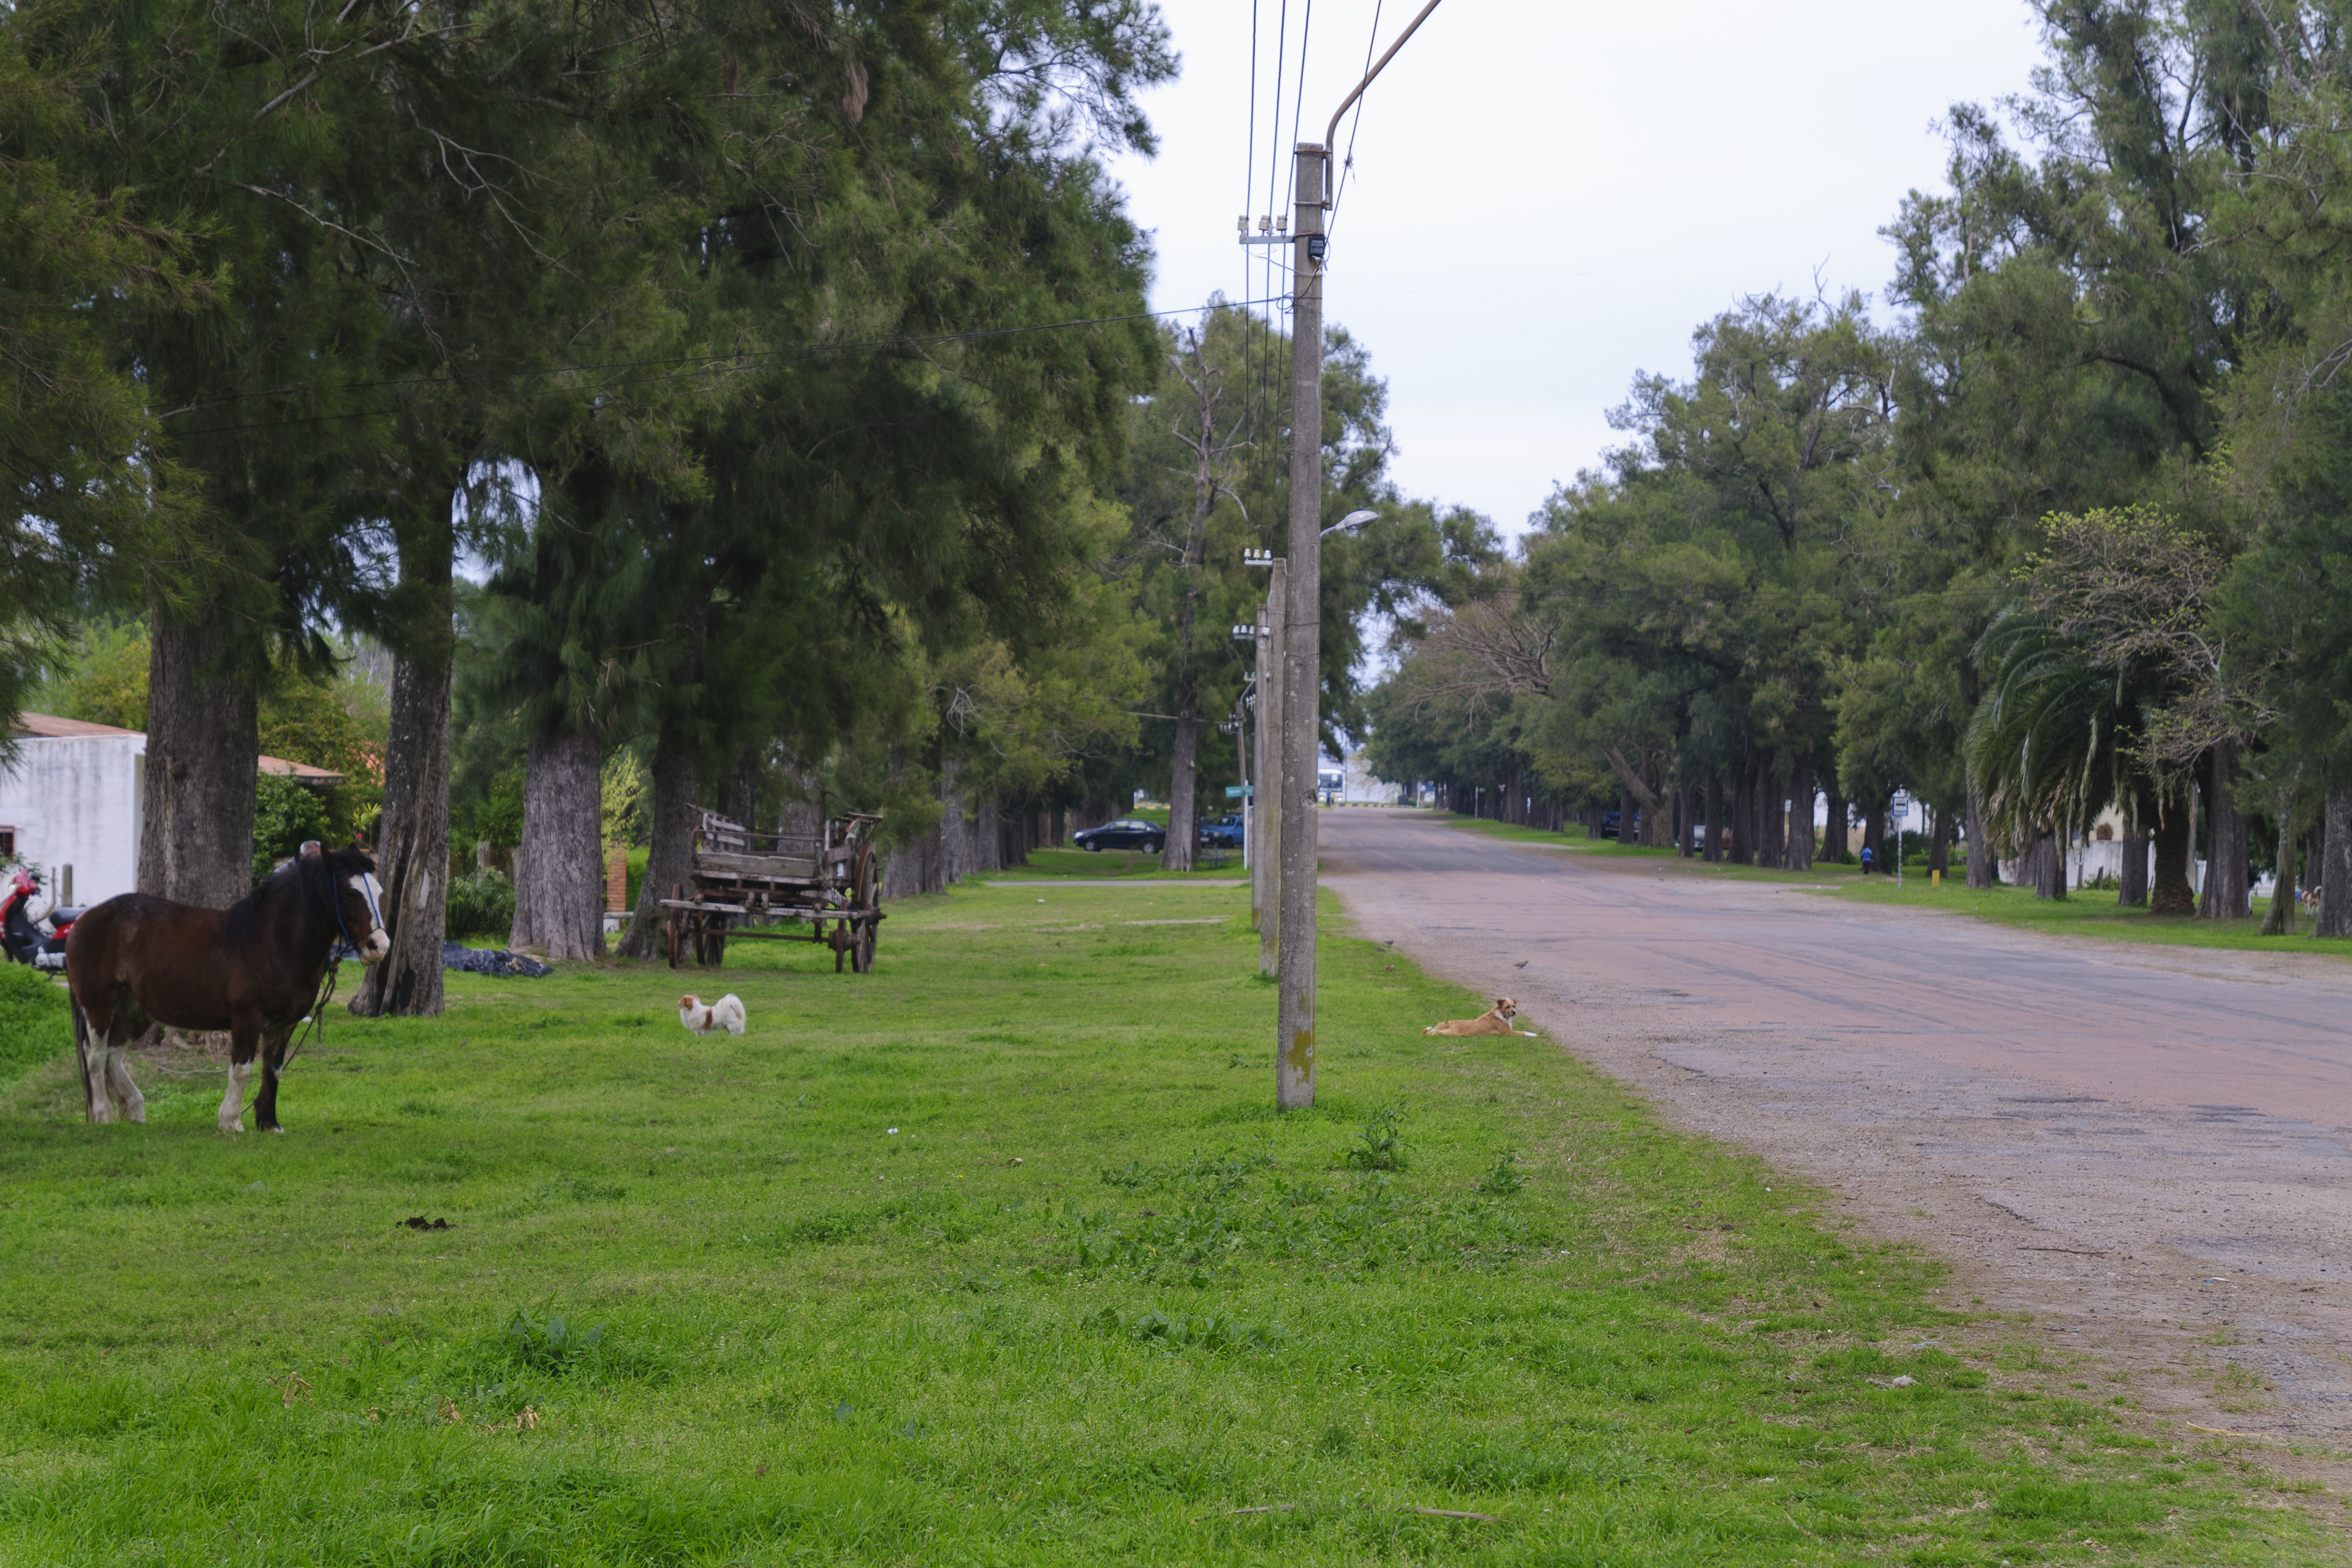
tree, farm, lawn, pasture, park, nikon, argentina, buenosaires, aires, d300, approved, rural area